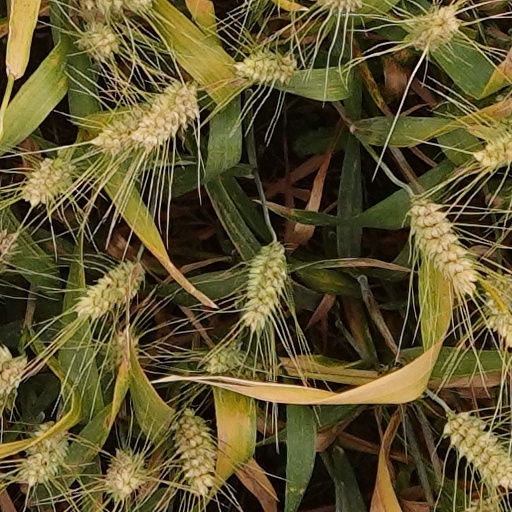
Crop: wheat